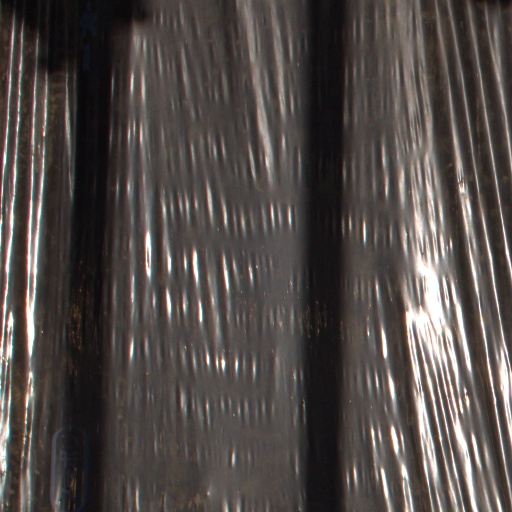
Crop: Jerusalem artichoke